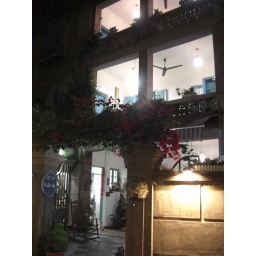
The cat sits in front of the door